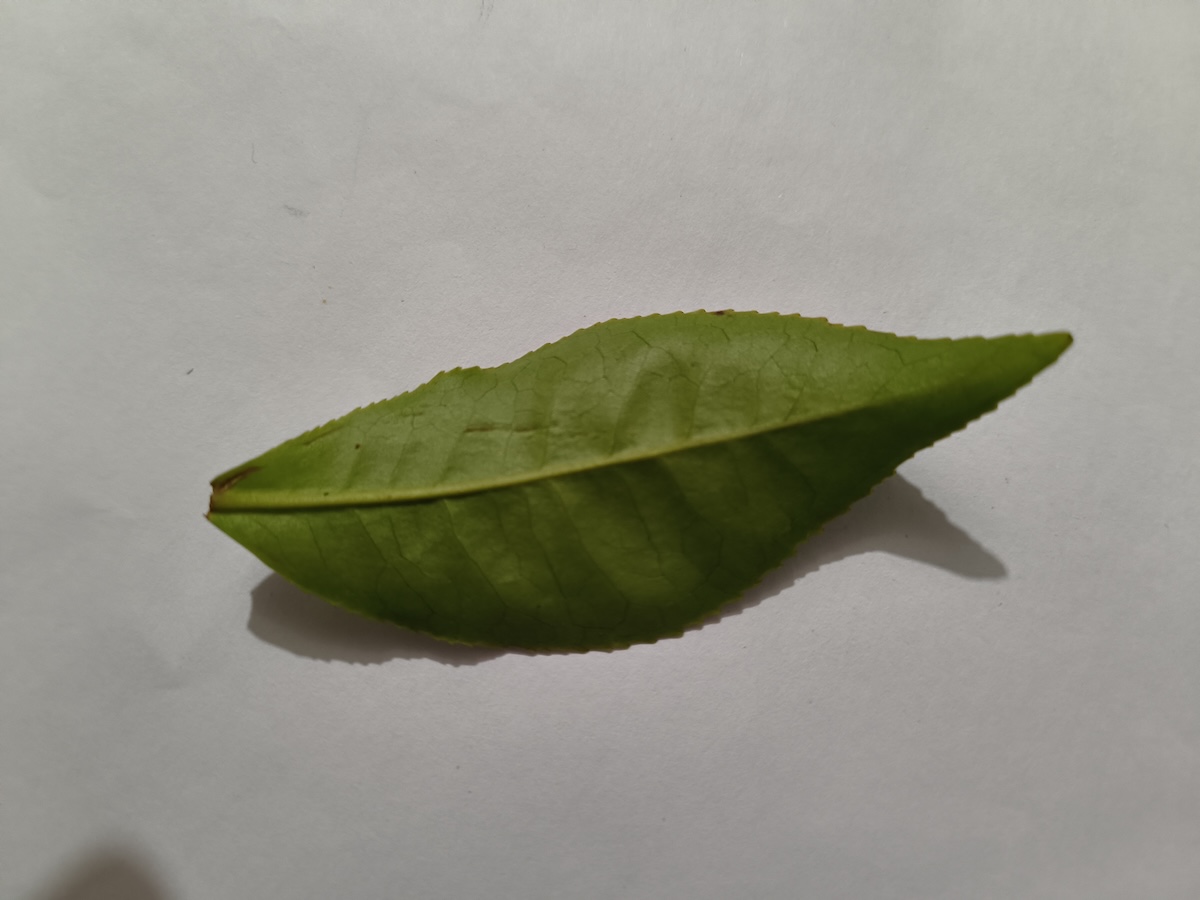
Label: Healthy leaf